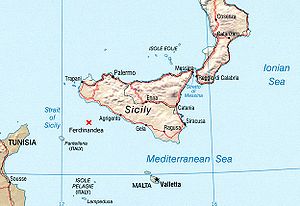
Ferdinandea
Ferdinandeas beliggenhed
Ferdinandea var en ø i Middelhavet omtrent midt mellem byen Sciacca på Sicilien og den italienske ø Pantelleria. Øen opstod ved et vulkanudbrud i havbunden i juli 1831, og i løbet af få dage kom der så meget materiale op fra krateret, at der opstod en ø på ca. 4 km² og med en højde på ca. 65 meter.